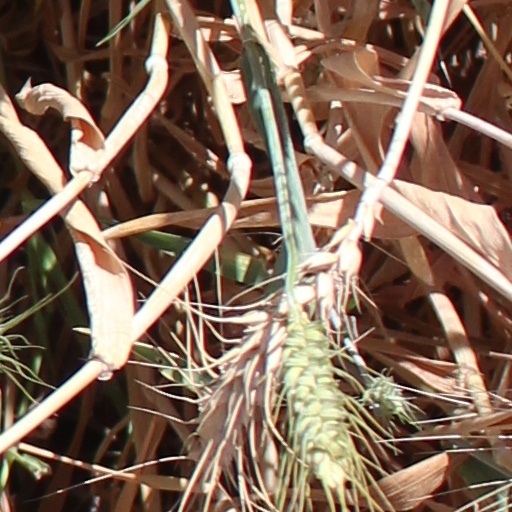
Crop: wheat